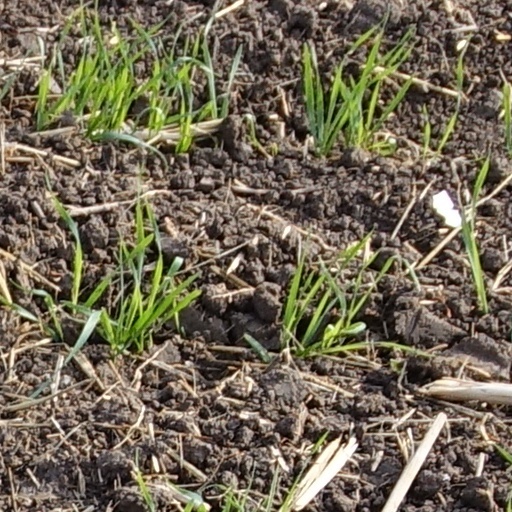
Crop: wheat